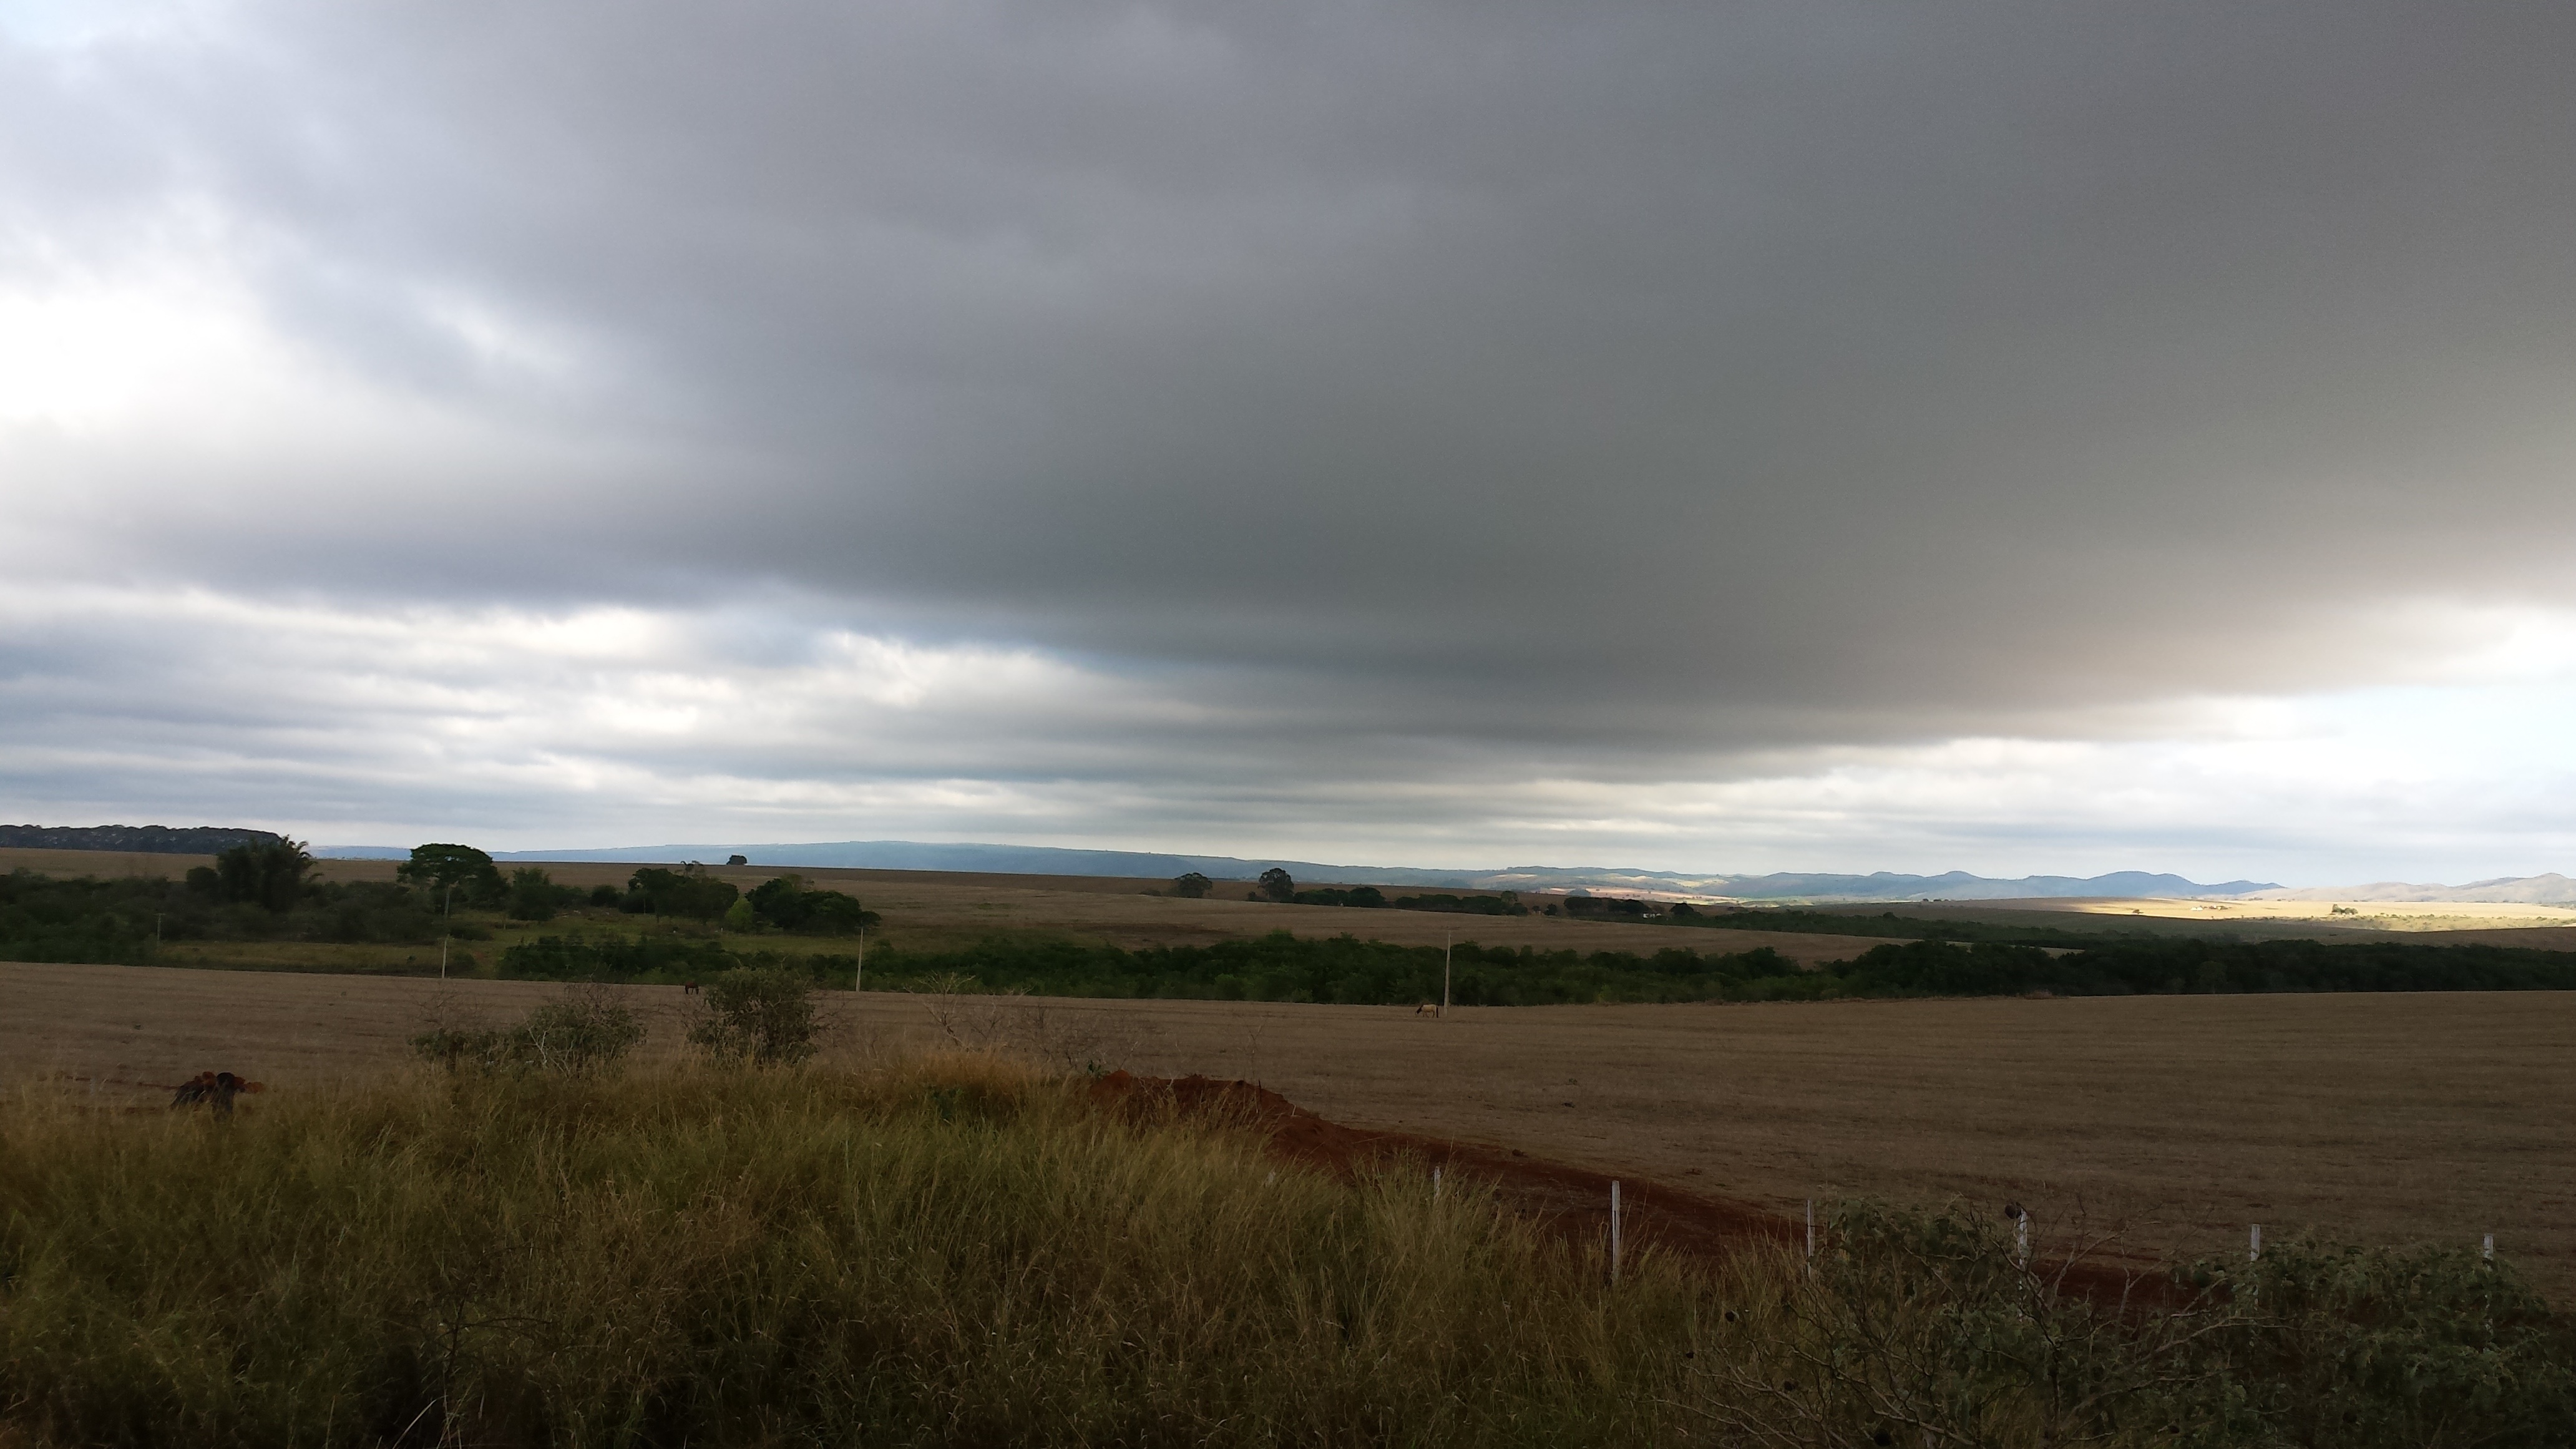
landscape, nature, grass, horizon, marsh, cloud, sky, sunset, field, meadow, prairie, morning, rain, hill, wind, dawn, dusk, weather, storm, savanna, plain, clouds, grassland, wetland, plateau, habitat, ecosystem, steppe, rural area, meteorological phenomenon, natural environment, atmospheric phenomenon